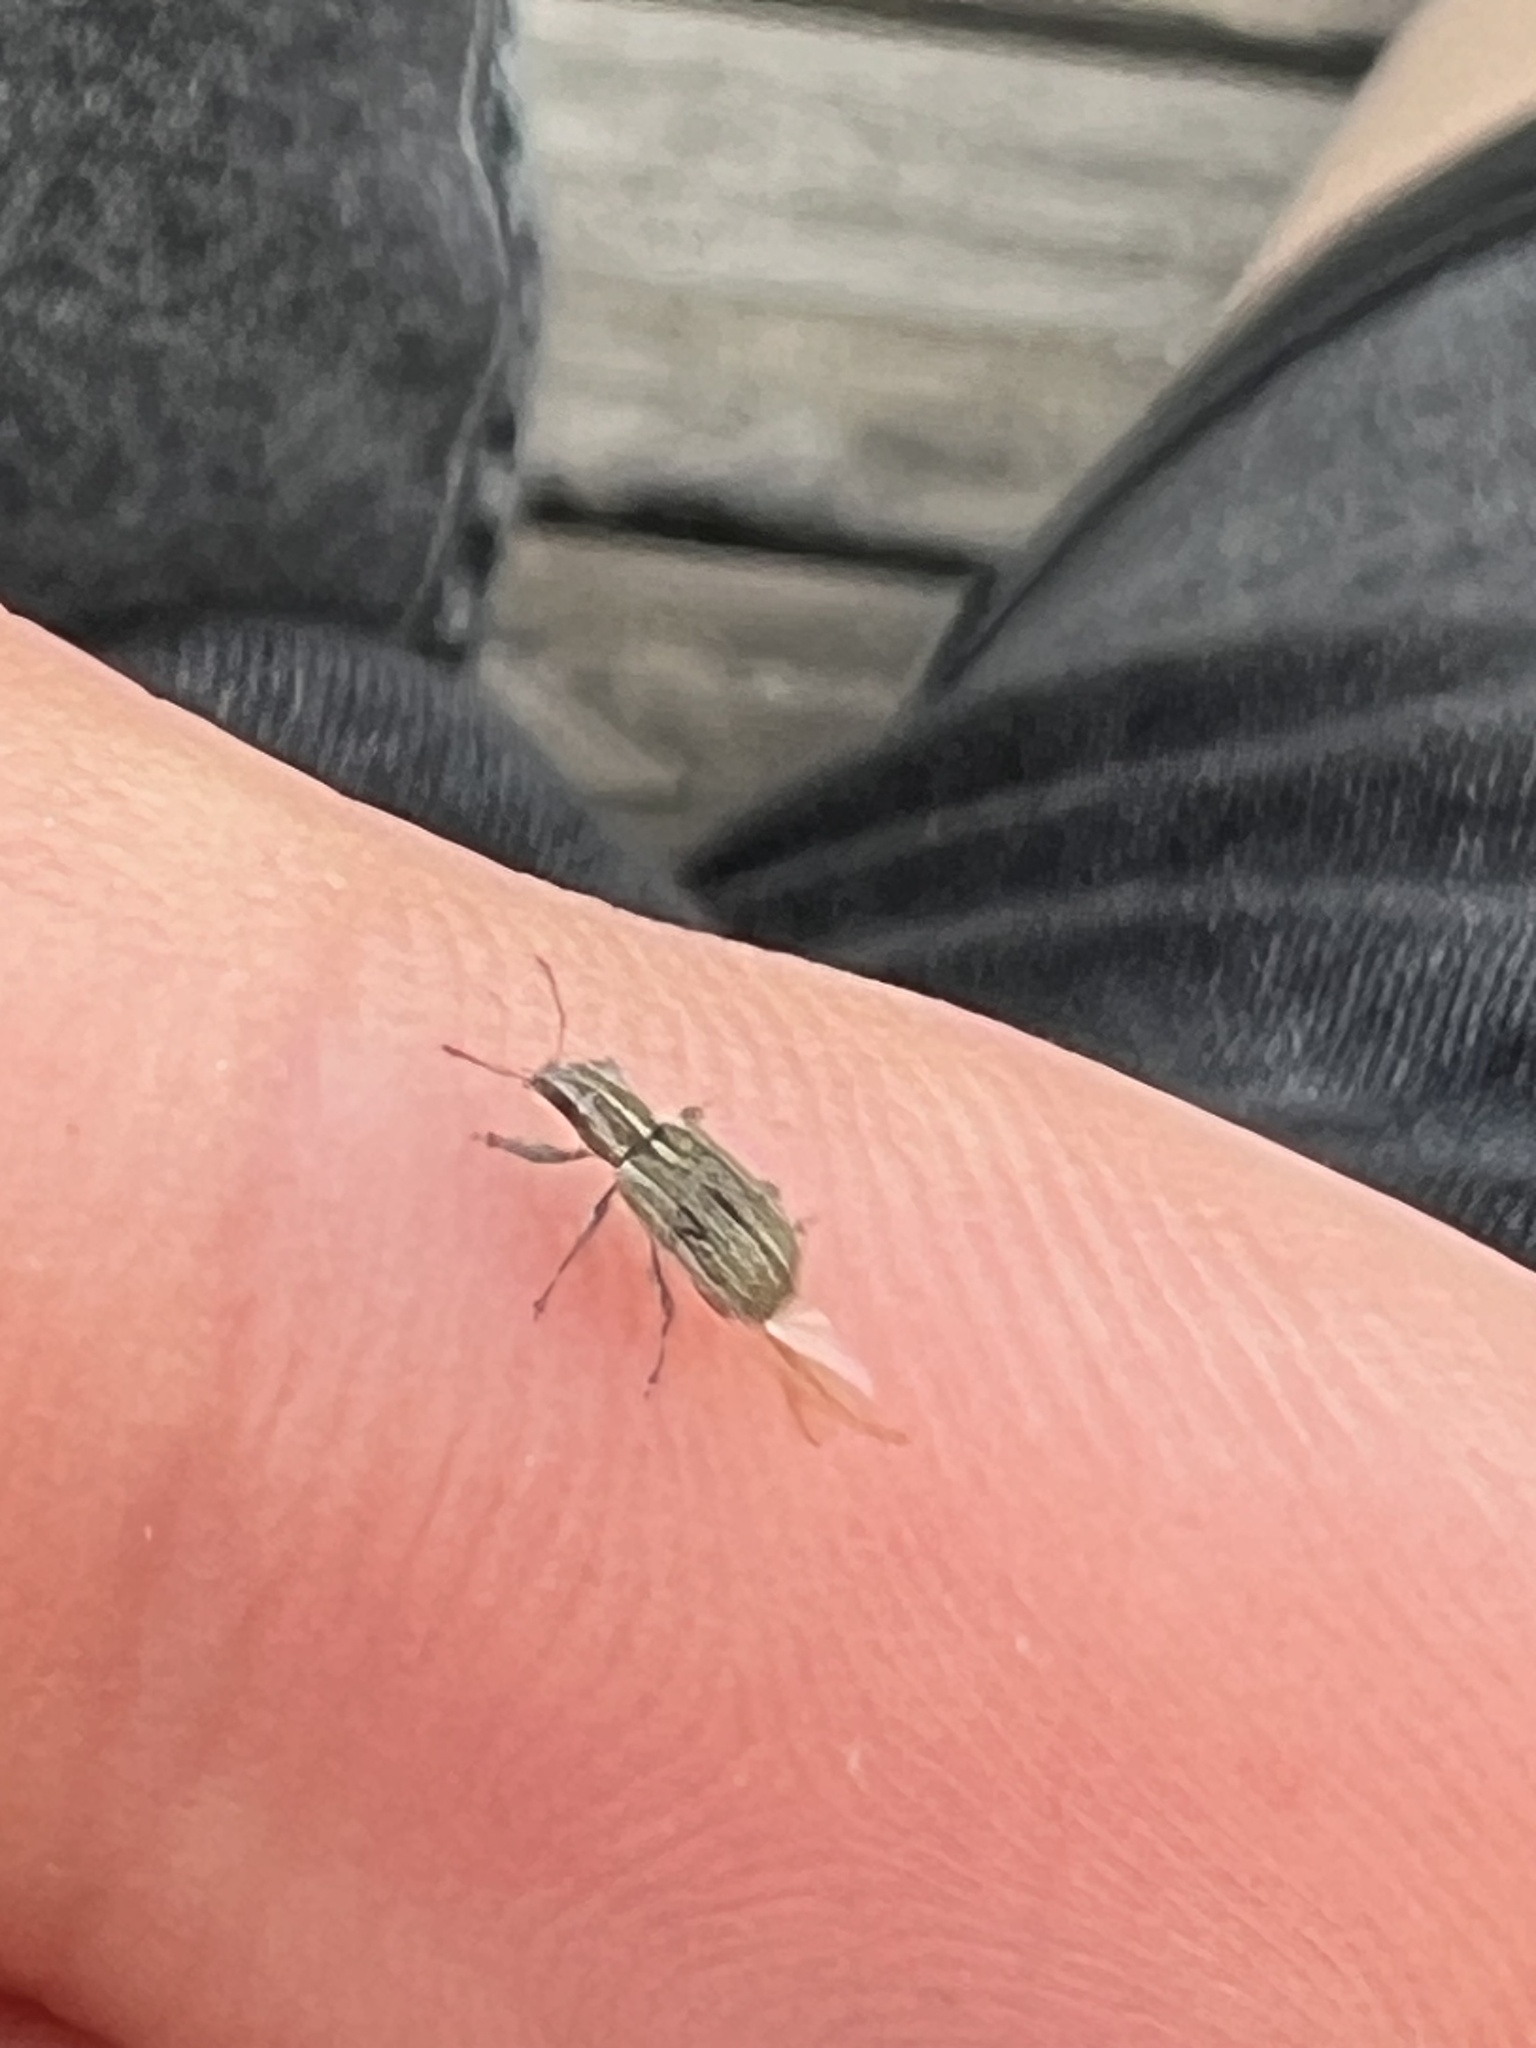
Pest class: pea_leaf_weevil